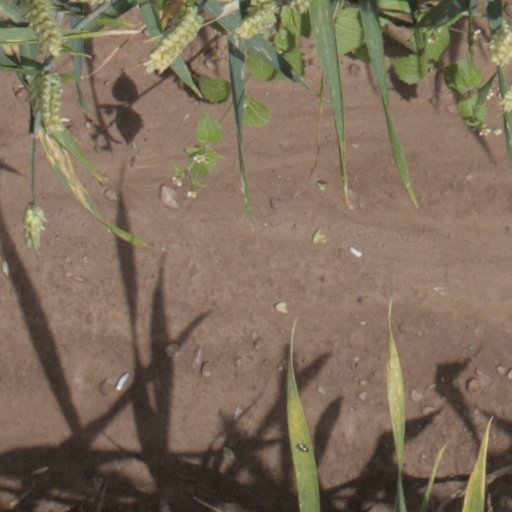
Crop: wheat